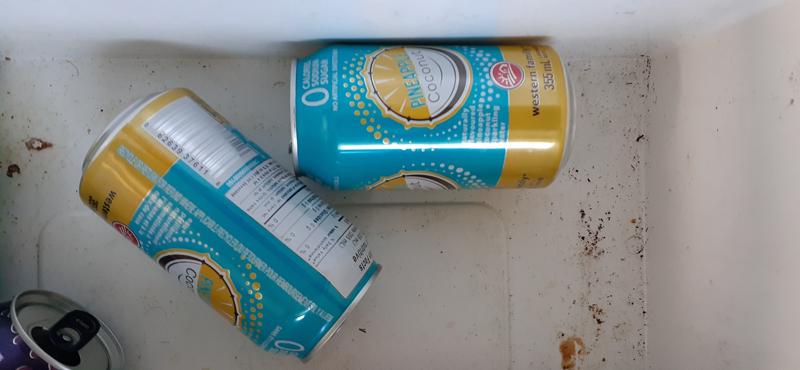
Waste category: metal